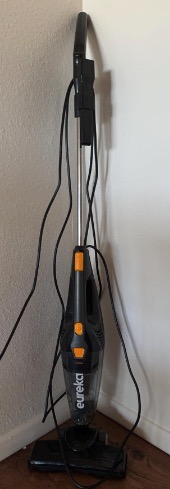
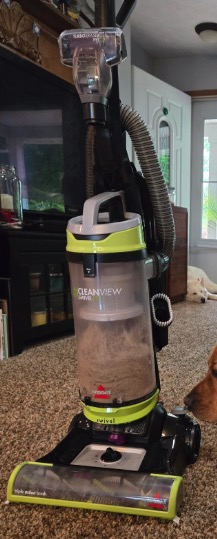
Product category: items_vacuum
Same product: no